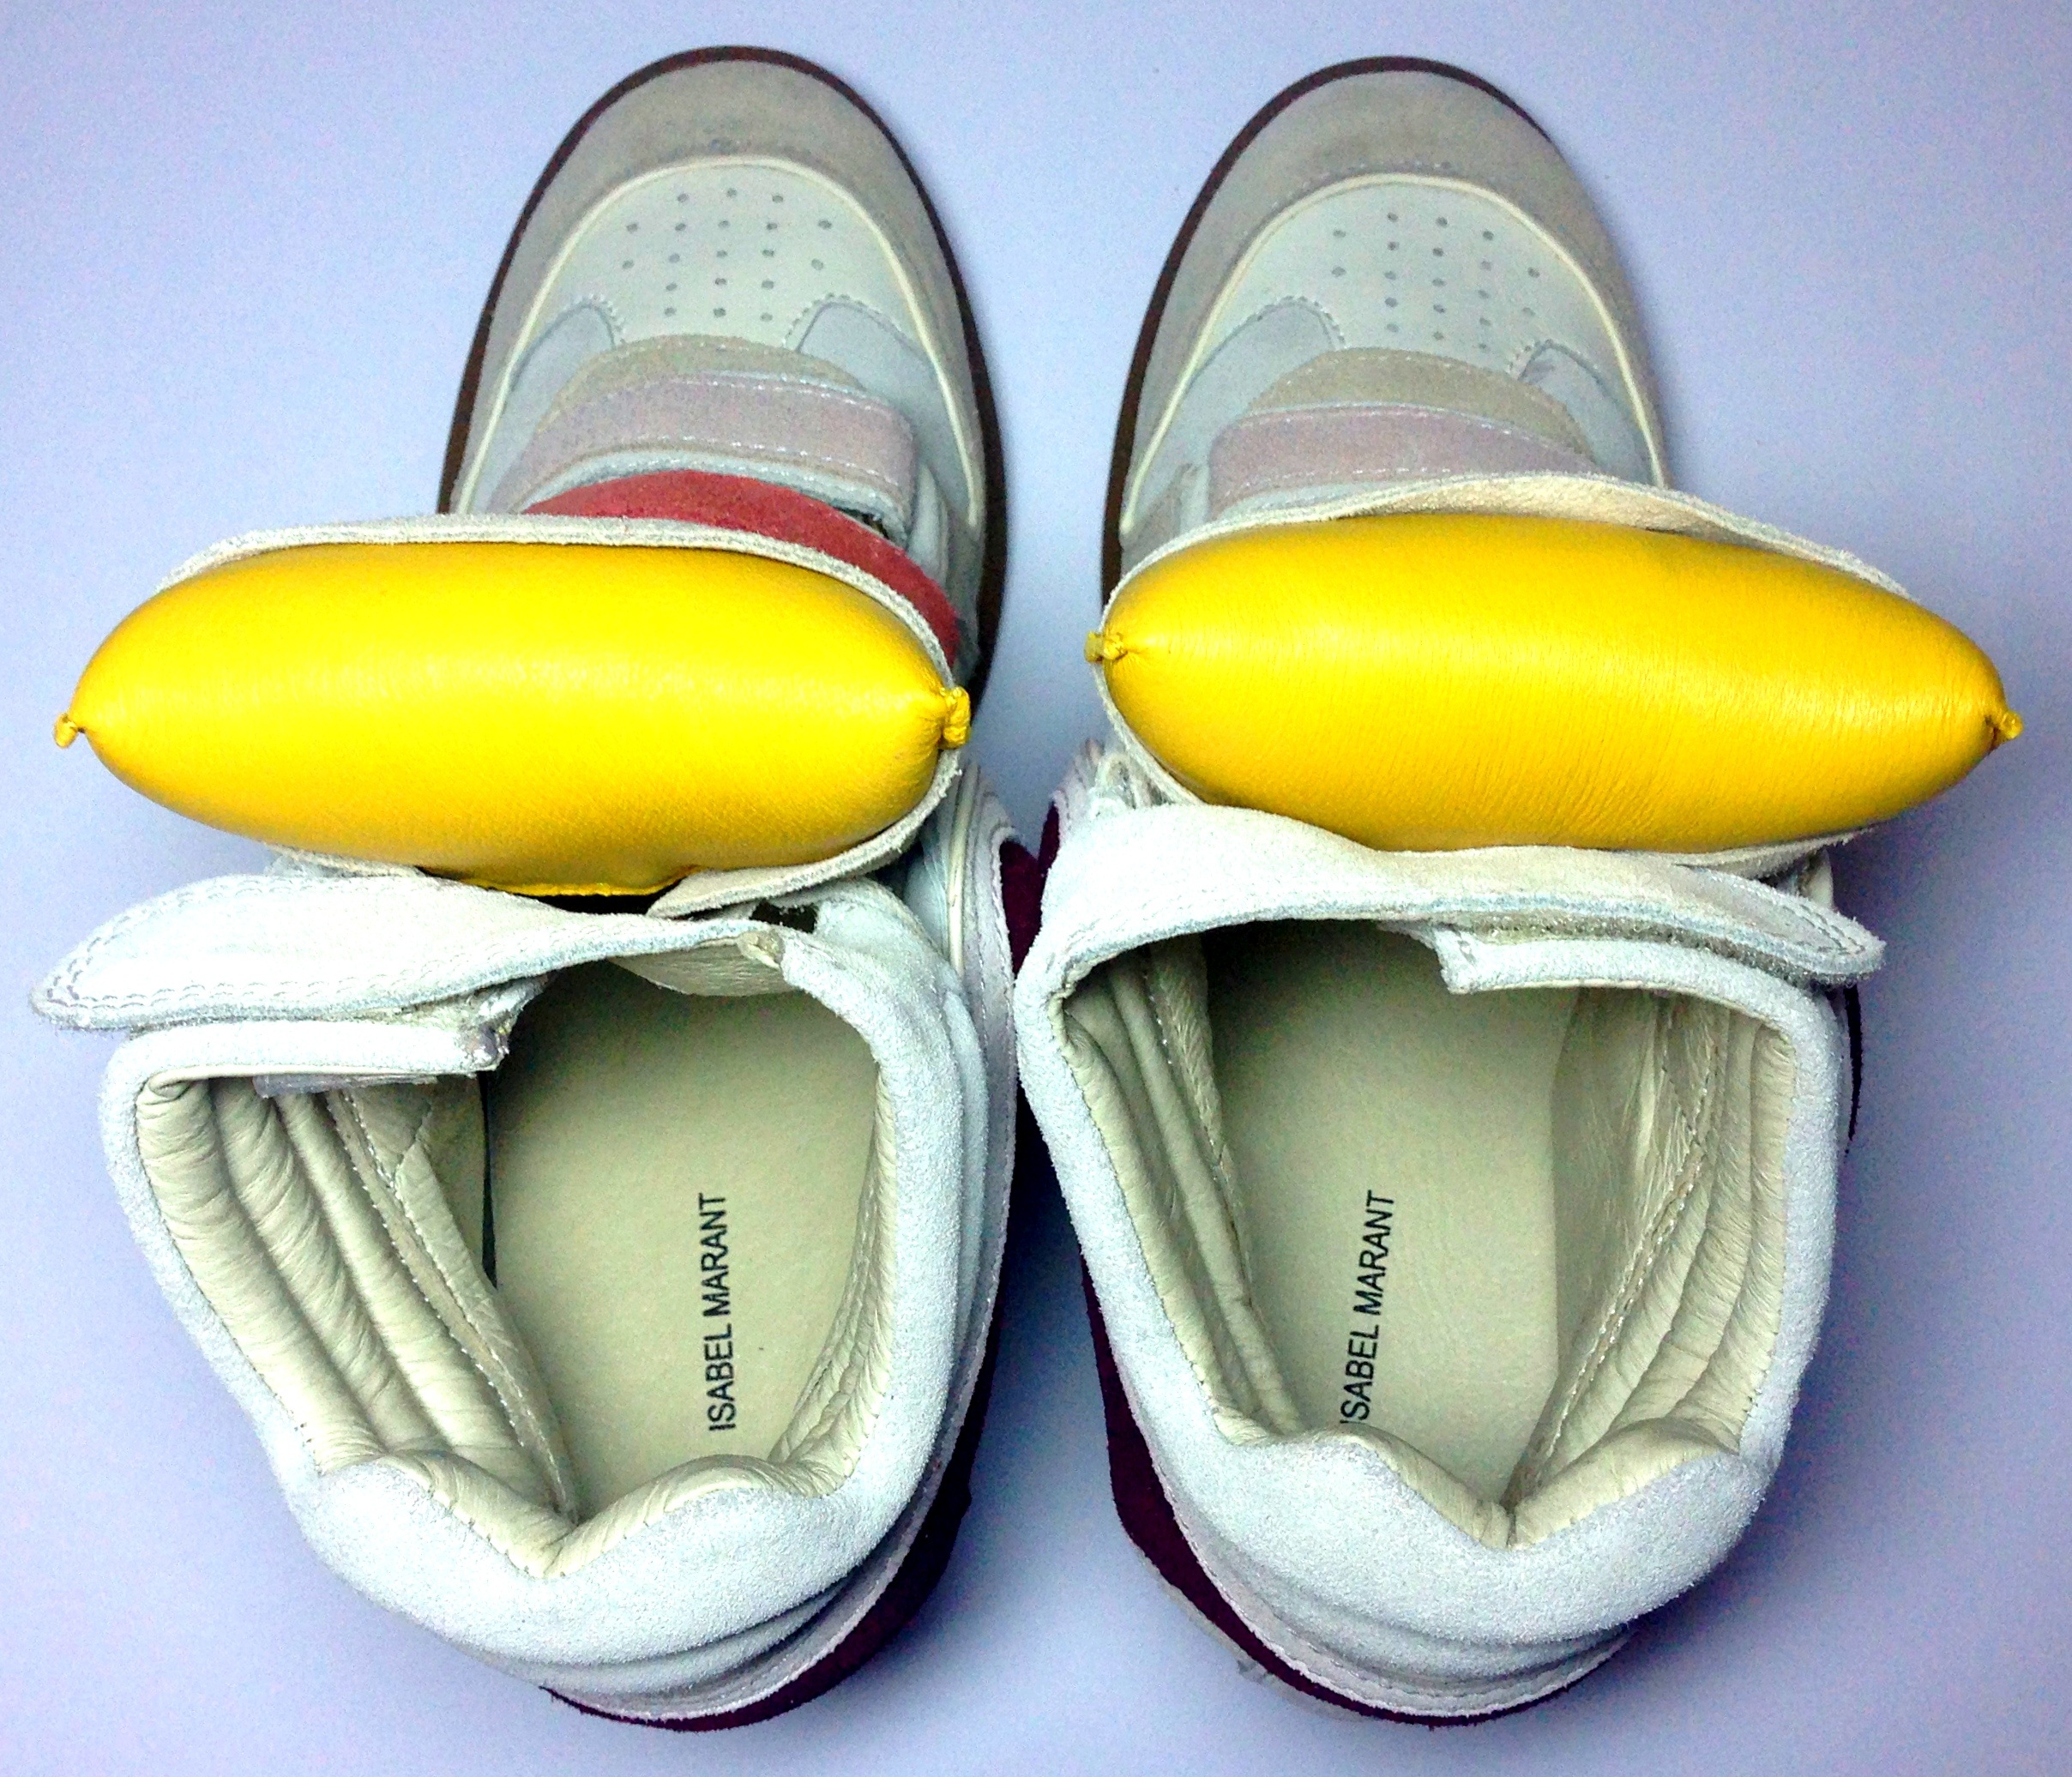
shoe, leg, yellow, product, shoes, sneakers, footwear, outdoor shoe, isabelle maranta, snikersy